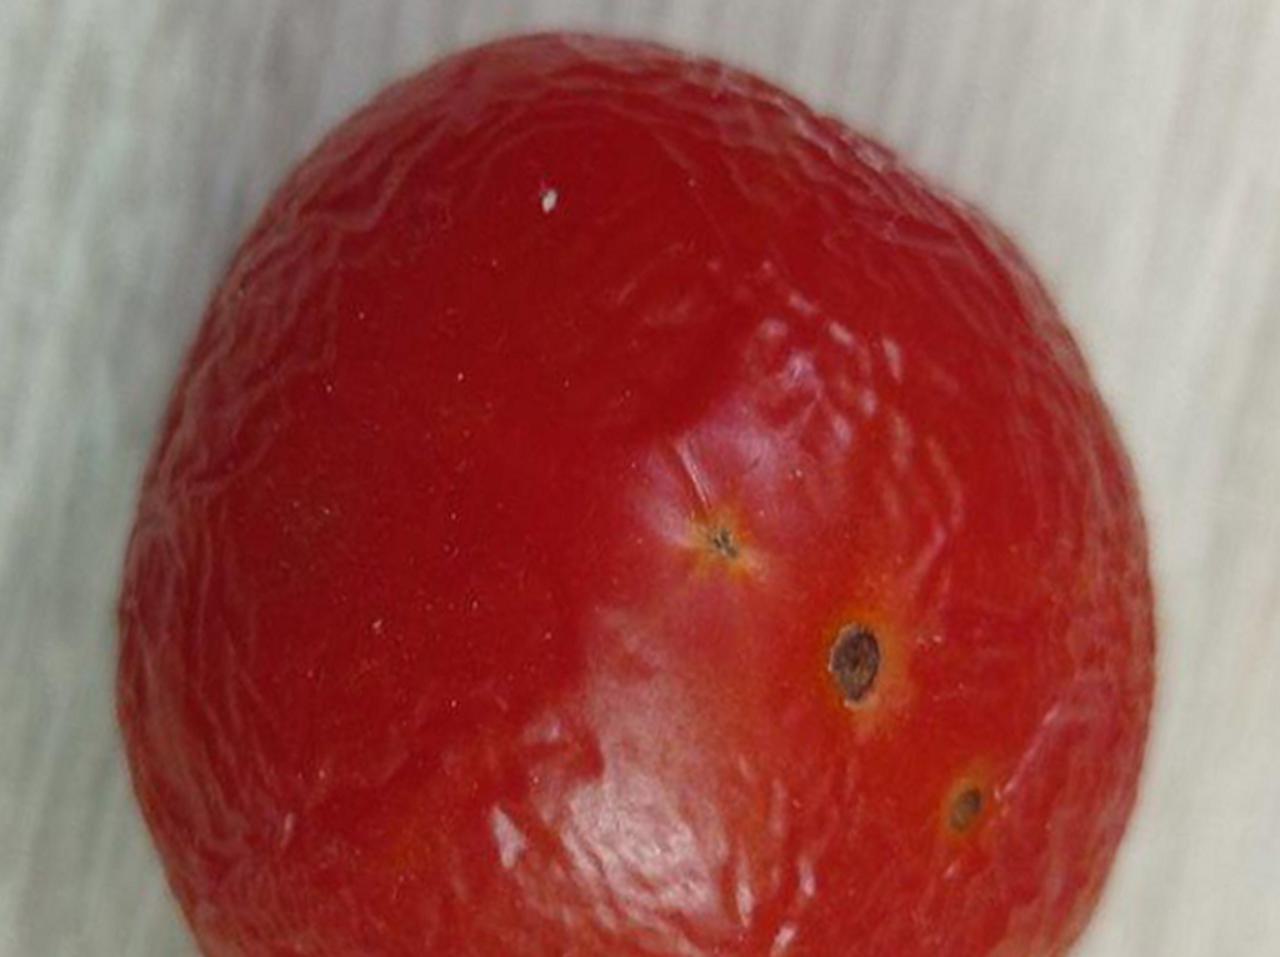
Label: Rotten